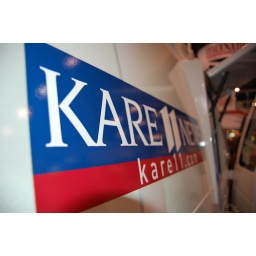
KARE -11's new live truck in the sat truct green house.